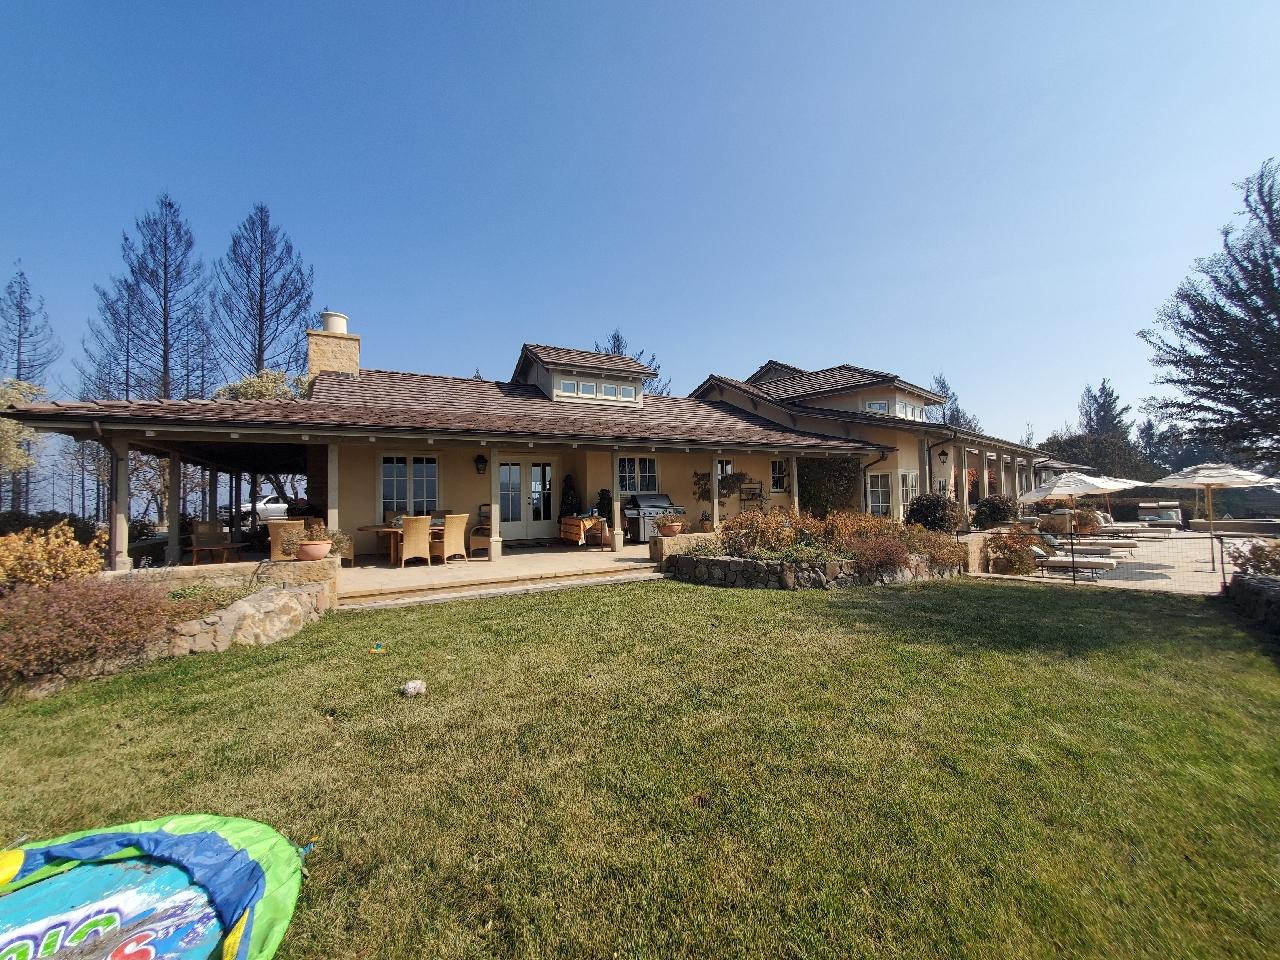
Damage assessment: affected